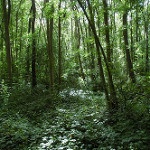
Label: forest